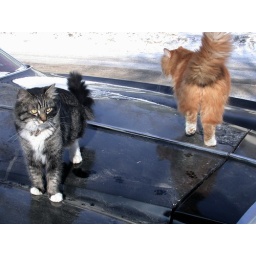
K-os in her white shirt and Fiddy in his pantaloons